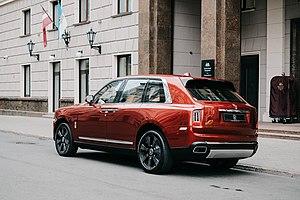
La Cullinan est une automobile du constructeur automobile britannique Rolls-Royce, filiale du groupe allemand BMW. Elle est le premier SUV et le premier modèle à transmission intégrale de la marque.